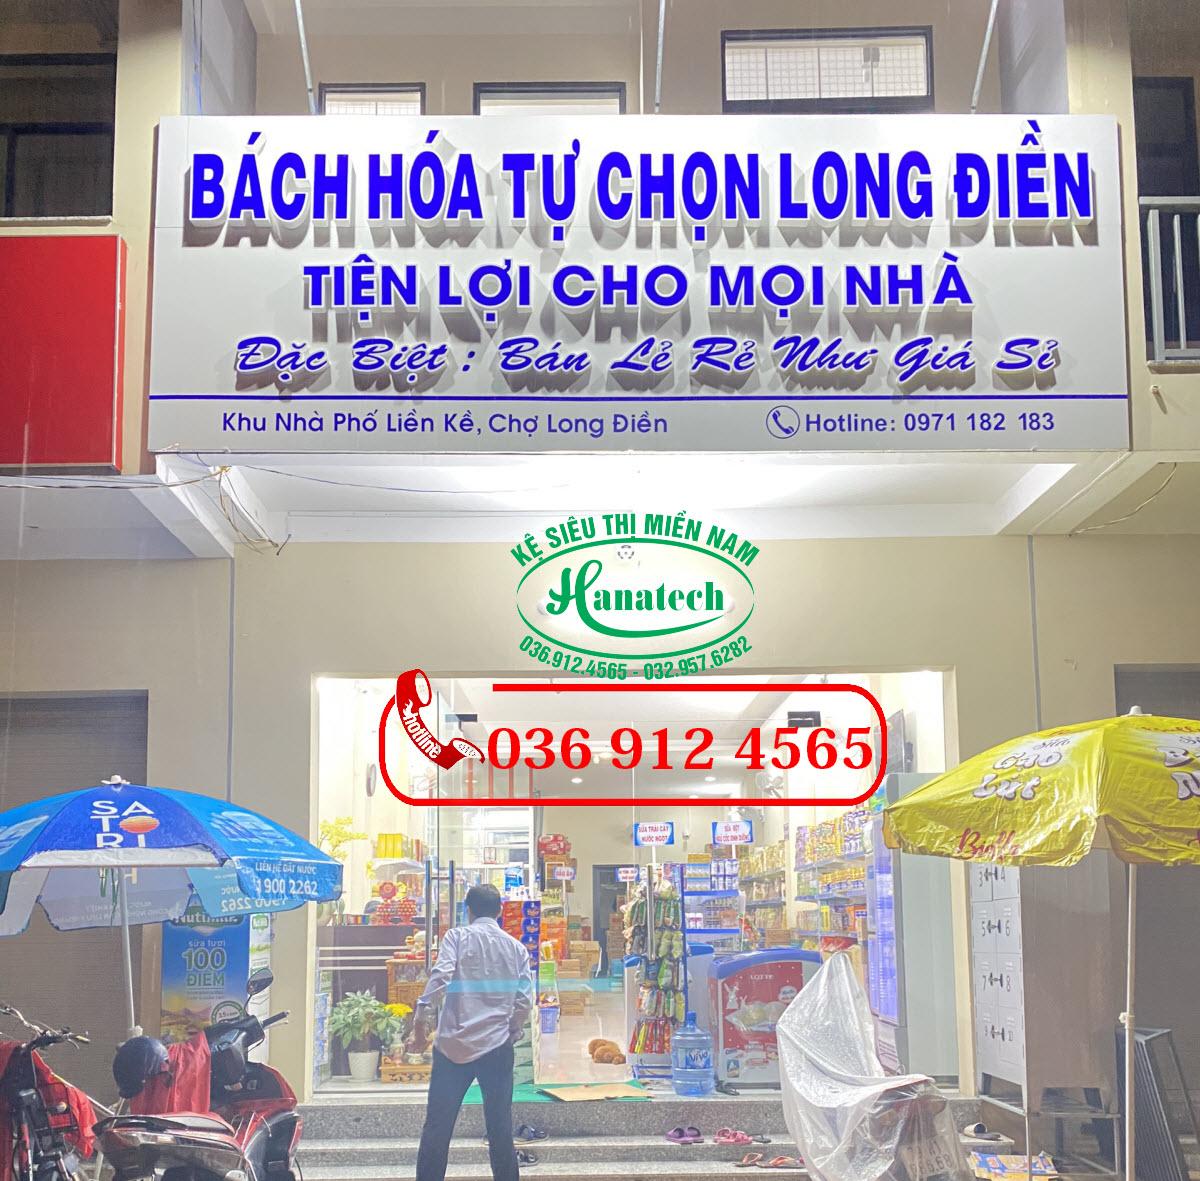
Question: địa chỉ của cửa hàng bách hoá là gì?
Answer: địa chỉ của cửa hàng bách hoá là khu nhà phố liền kề, chợ long điền